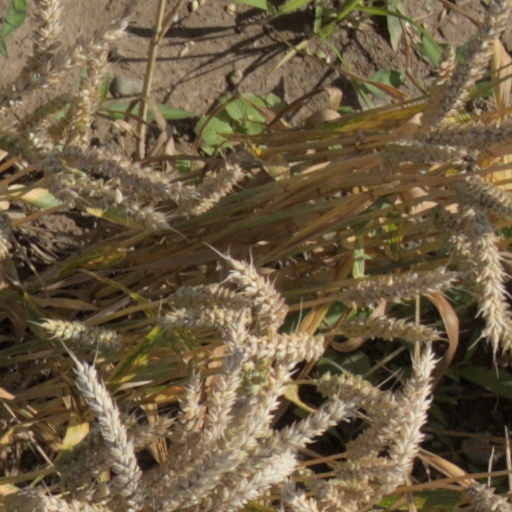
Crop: wheat